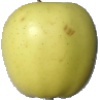
Label: Apple Golden 2